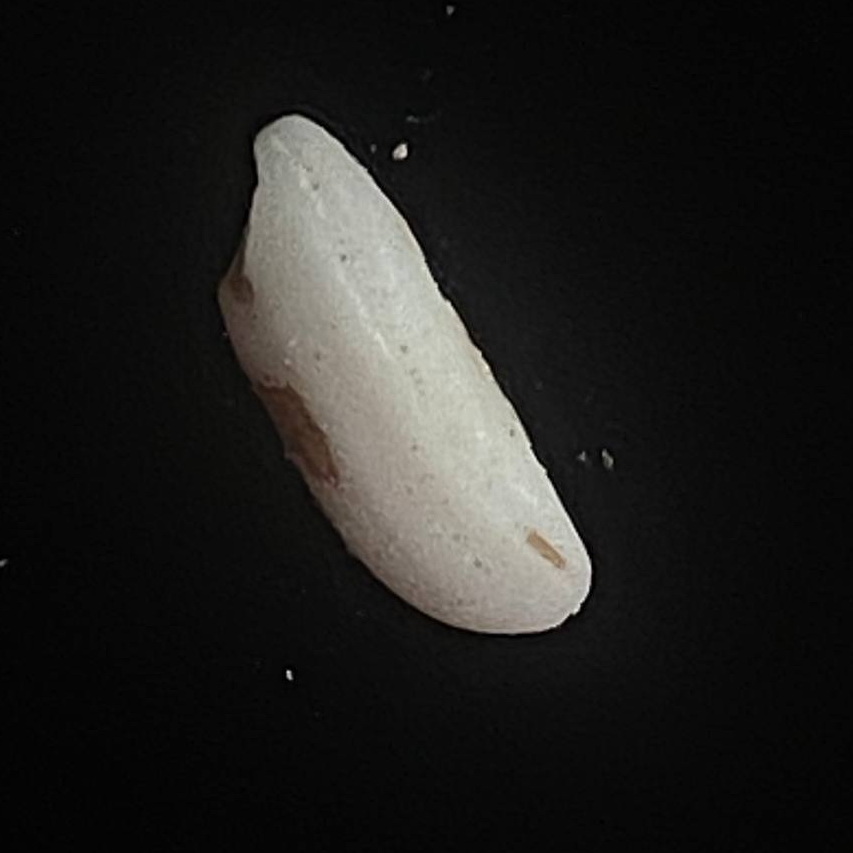
Rice variety: Lal_Binni